F. Amadee Bregy School

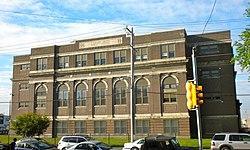
F. Amadee Bregy School, May 2010

F. Amadee Bregy School is a historic school located in the Marconi Plaza neighborhood of Philadelphia, Pennsylvania. It is part of the School District of Philadelphia. The building was designed by Irwin T. Catharine and built in 1923–1924. It is a three-story, nine-bay, brick building on a raised basement in the Colonial Revival-style. It features large stone arched surrounds, double stone cornice, projecting entrance pavilion, and a brick parapet.